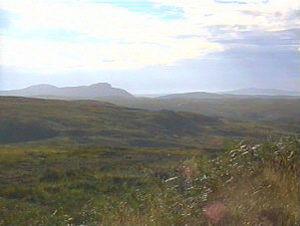
Les Highlands, ou « Hautes terres », sont une région montagneuse située au nord et à l'ouest de la faille frontalière des Highlands qui traverse l'Écosse d'Arran jusqu'à Stonehaven. C'est une région géographiquement et historiquement isolée d'Écosse.